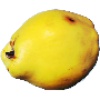
Label: Quince 1